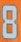
Number: 8